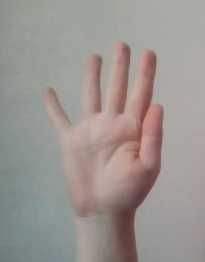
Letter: sheen